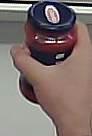
Product: barilla_pomodoro